Luhansk Oblast

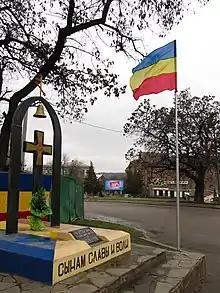
A monument to Don Cossacks in Luhansk. "To the sons of glory and freedom", 2012

The oblast originated in 1938 as Voroshylovhrad (Russian: Voroshilovgrad) Oblast after the Donetsk Oblast was split between Voroshylovhrad and Stalino (today Donetsk Oblast) oblasts. Following the Soviet invasion of Poland, Starobilsk was the location of a prisoner of war camp for Poles, who were then massacred in the Katyn massacre in 1940. After the invasion by Nazi Germany in 1941, the region came under a German military administration, due to its proximity to frontlines. It was occupied at the end of 1942 as part of Case Blue German offensive directed towards Stalingrad.